Answer in natural language. How many Dressers are visible in the scene? Choose between the following options: 3, 0, 4, 1 or 2
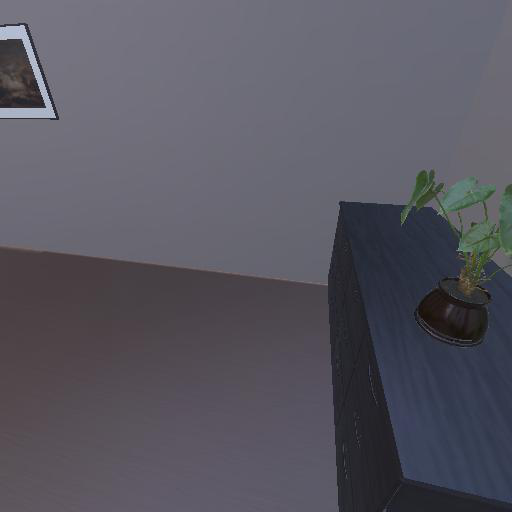
<answer>1</answer>